Museum of Texas Tech University

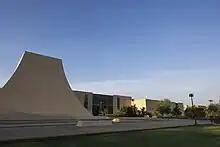
Museum of Texas Tech University with the Moody Planetarium in the foreground and the arroyo garden and main museum building extending westward.

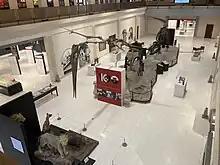
Main gallery of the Museum of Texas Tech University. Articulated cast skeletons of "Quetzalcoatlus", "Triceratops", and "Tyrannosaurus" in the central portion of the gallery.

The Museum of Texas Tech University is part of Texas Tech University in Lubbock, Texas. It is made up of the main museum building, the Moody Planetarium, the Natural Science Research Laboratory, the research and educational elements of the Lubbock Lake Landmark, and the Val Verde County research site. It features collections in anthropology, fine arts, clothing and textiles, history, natural sciences and paleontology.